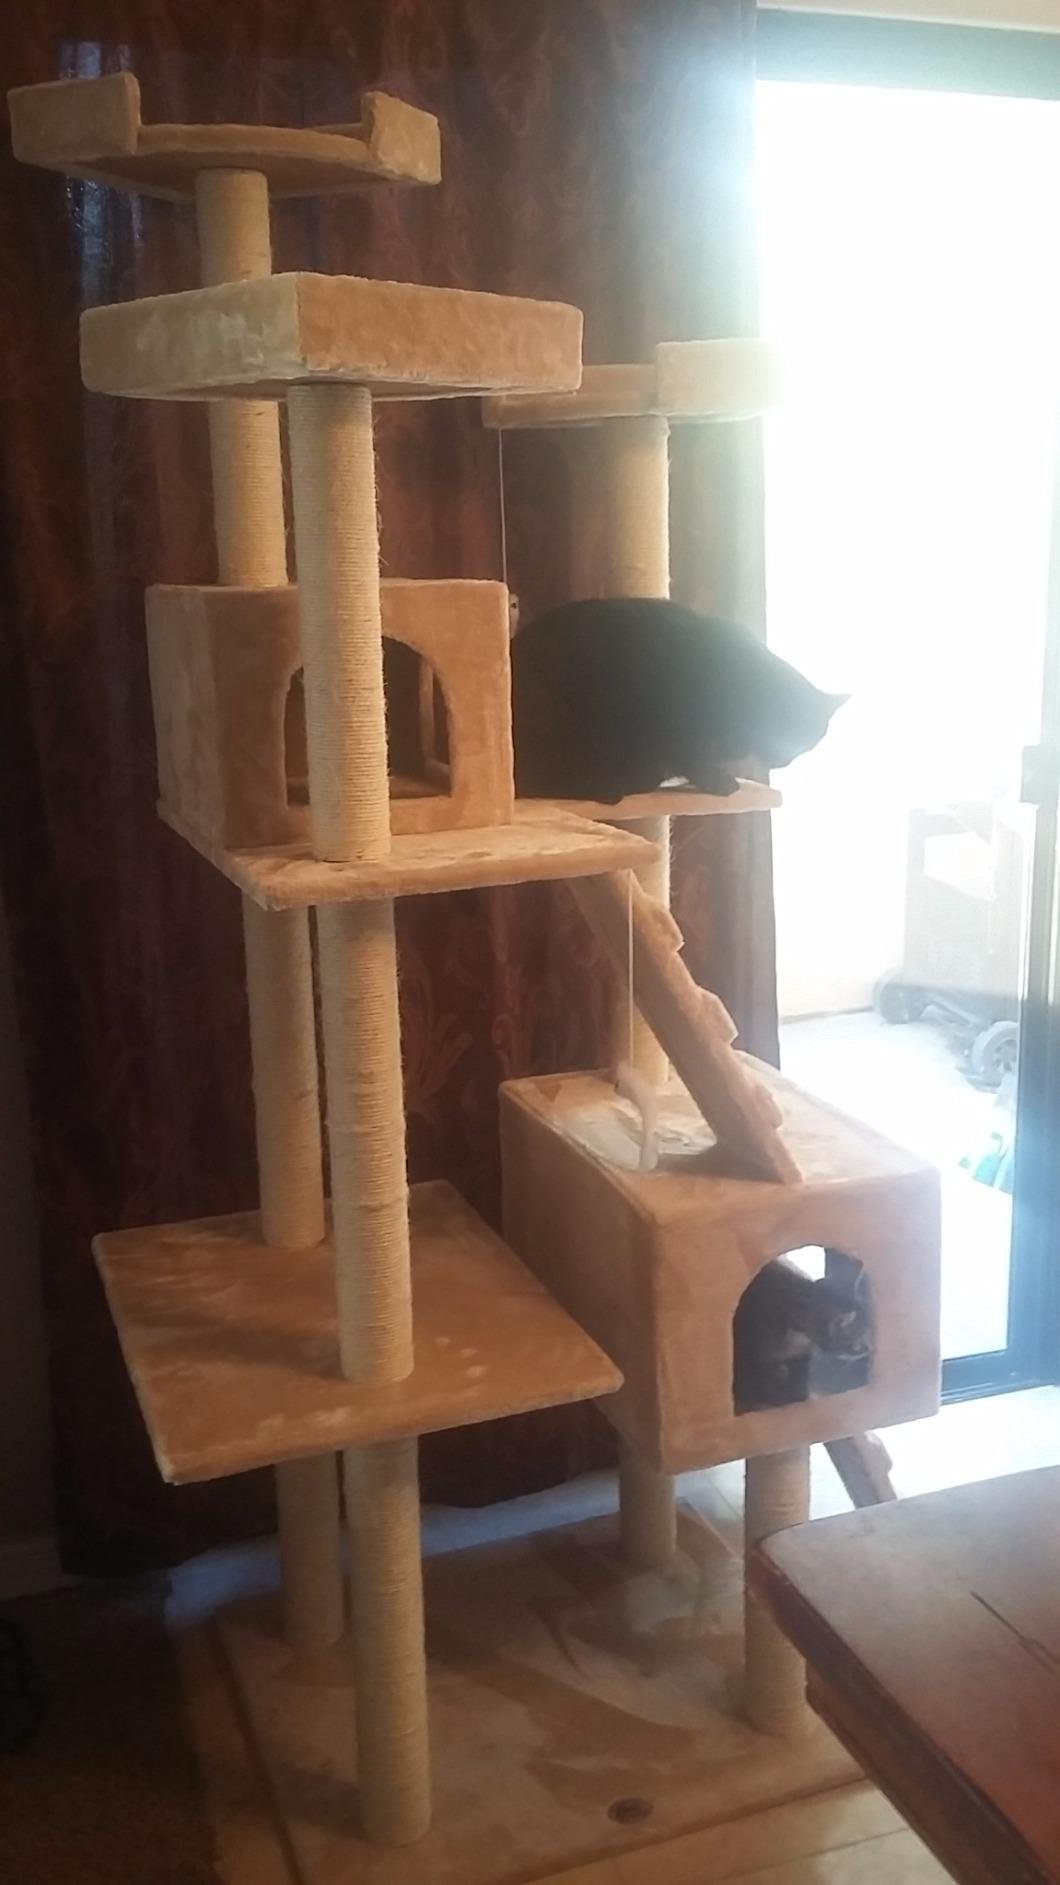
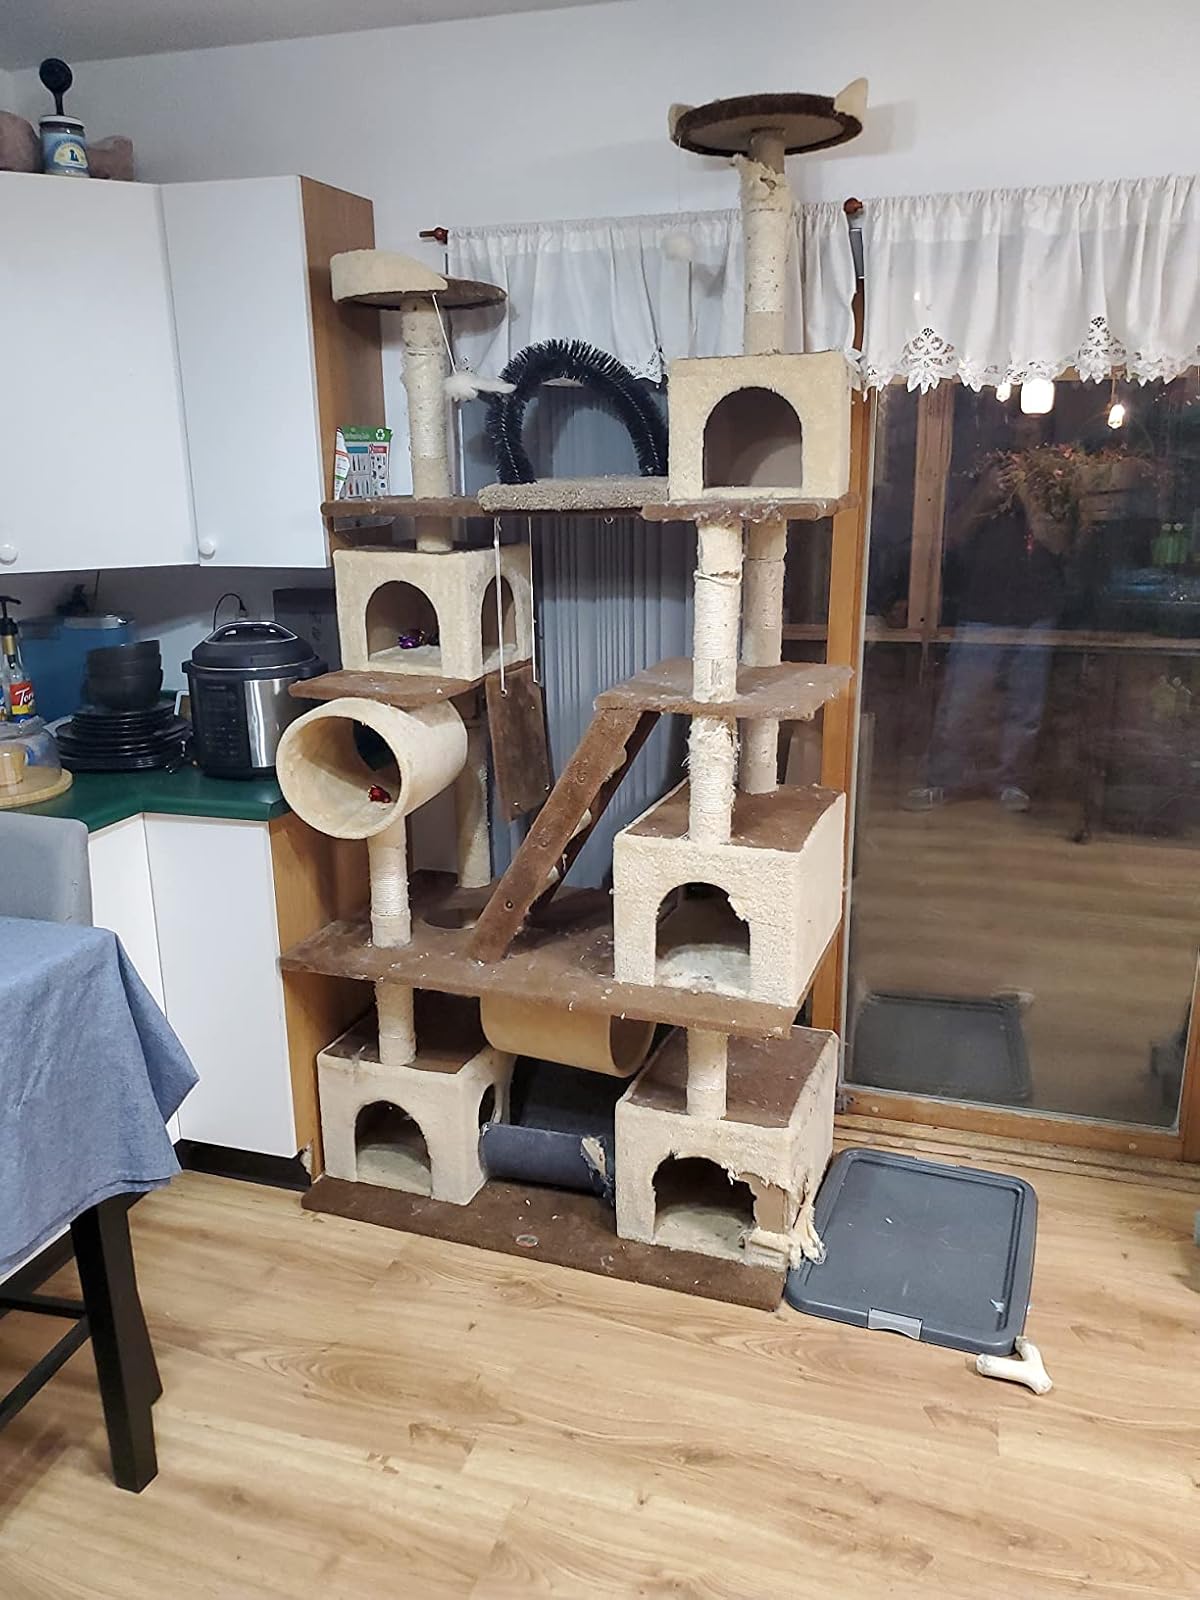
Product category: items_cat tree
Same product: no